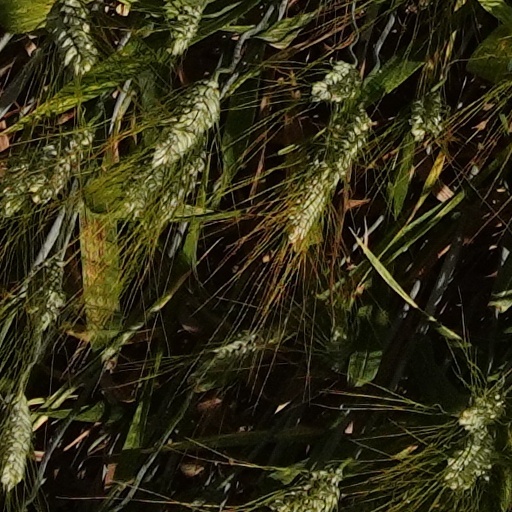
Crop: wheat